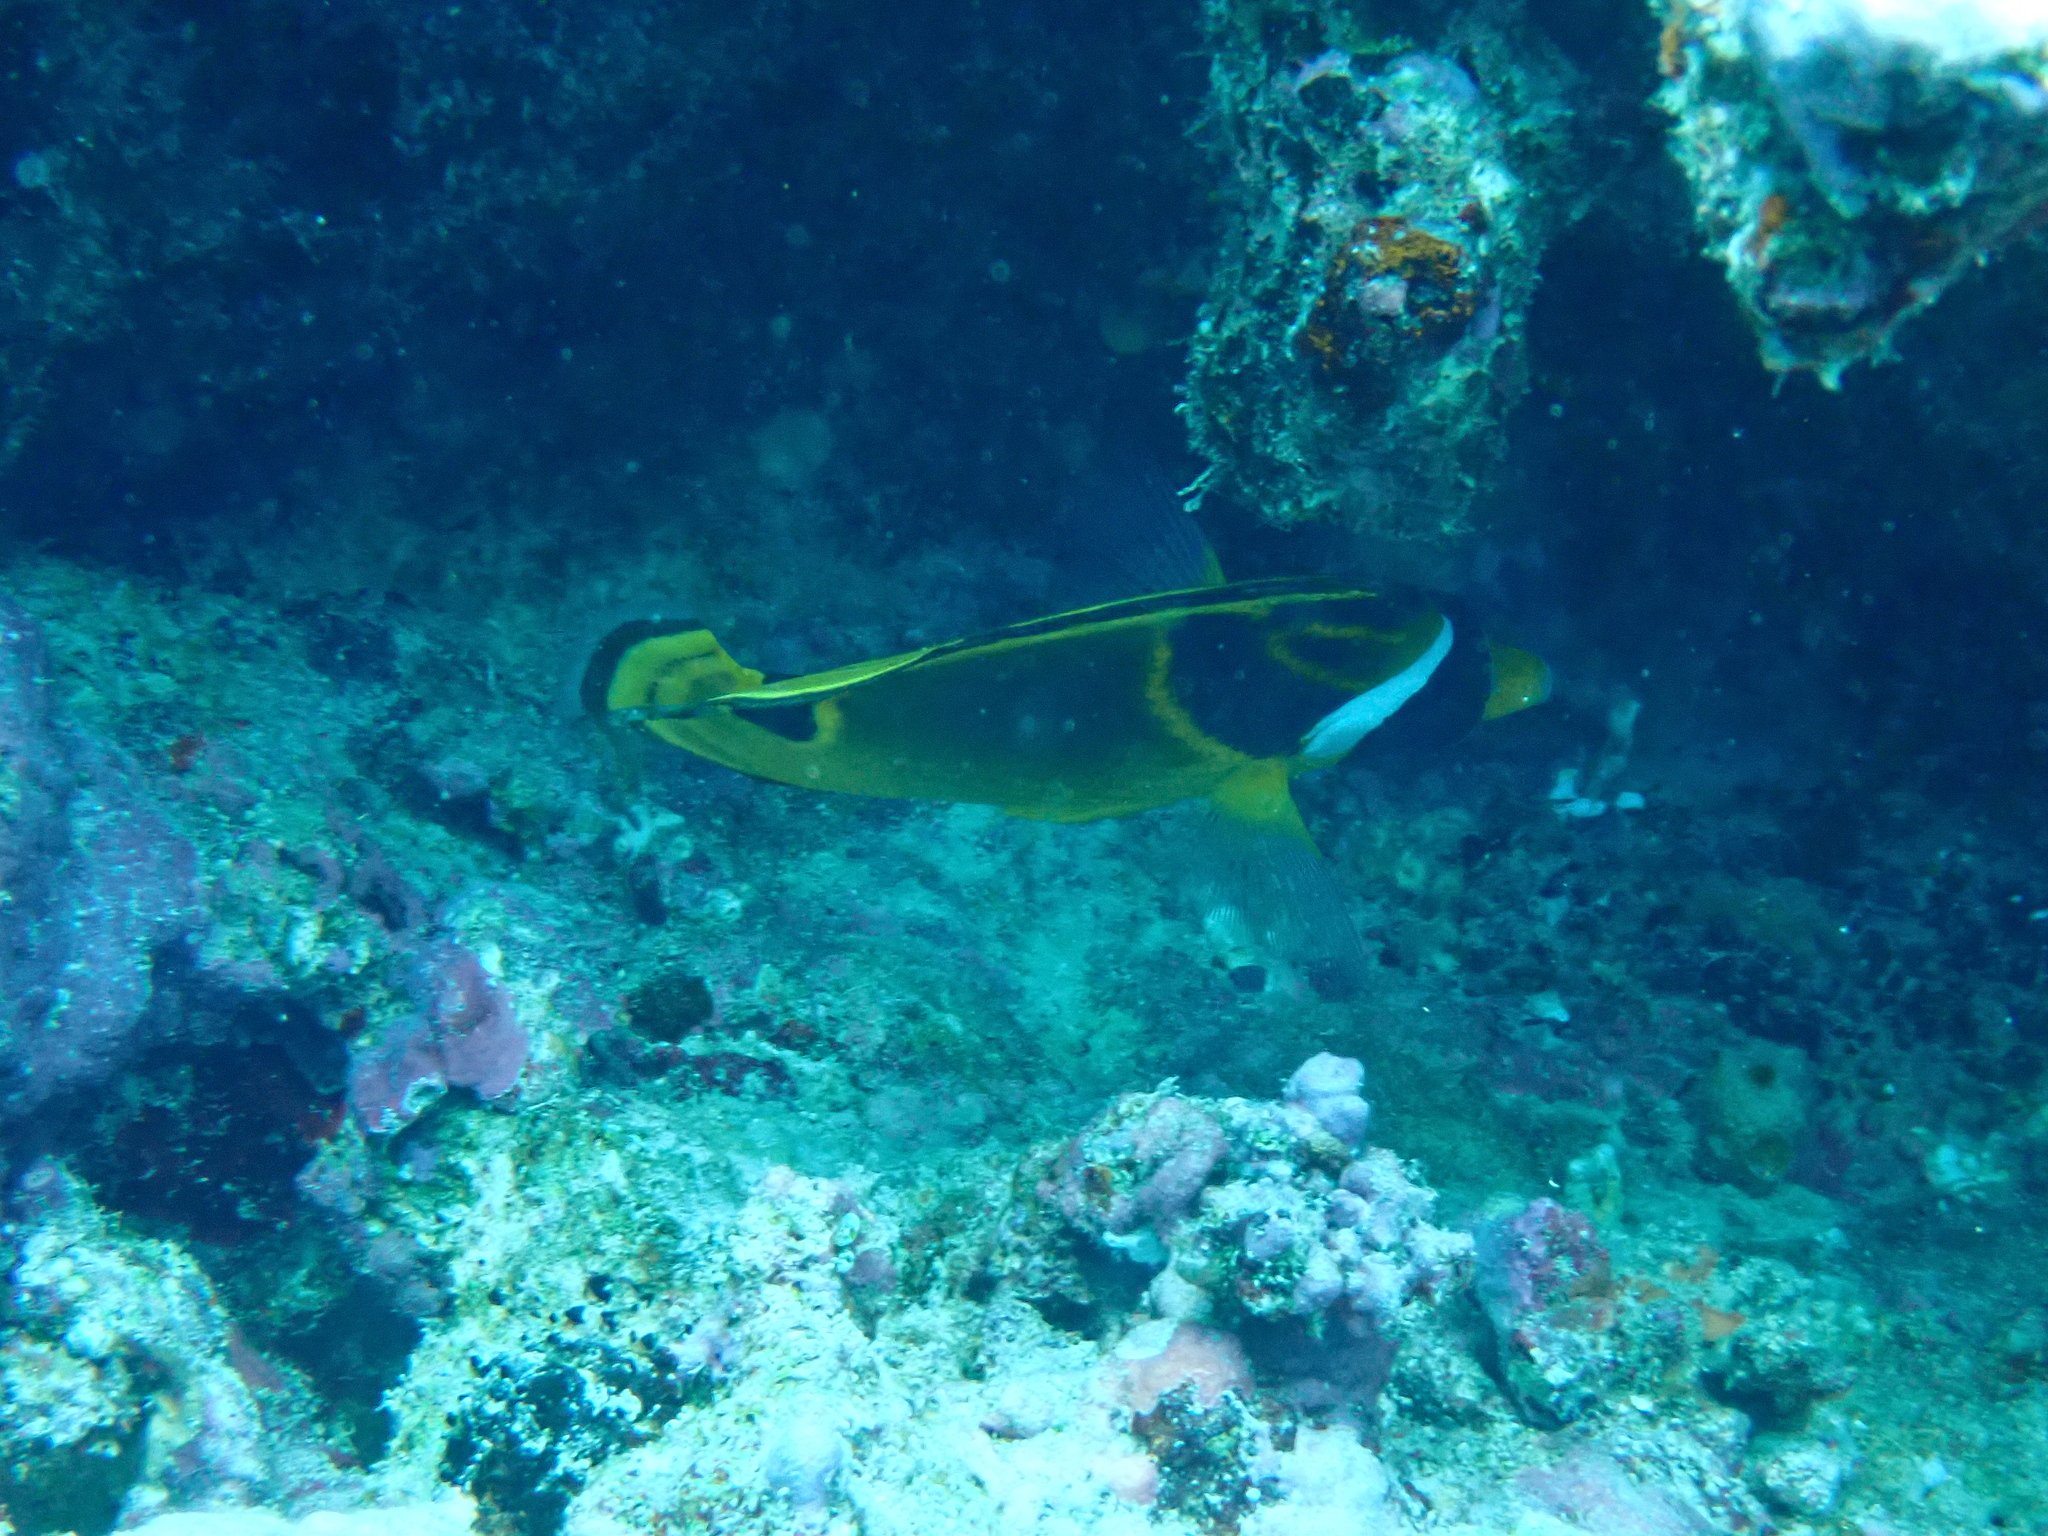
Chaetodon lunula (Raccoon Butterflyfish)